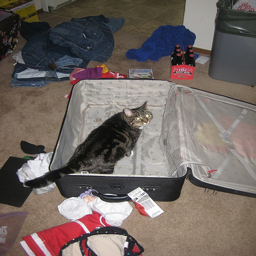
A cat sitting in a piece of luggage on the floor.
A cat is sitting in the empty suitcase
A very cute cat sitting in a suit case.
A cat sitting inside of a bag of luggage.
A cat in an empty suitcase and a bunch of clothes around it.